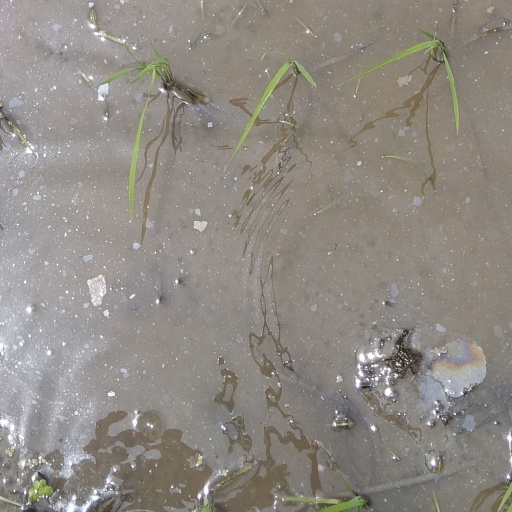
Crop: rice